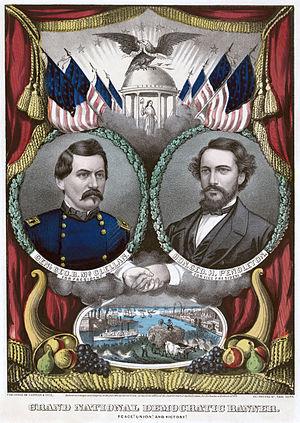
George Brinton McClellan, né le 3 décembre 1826